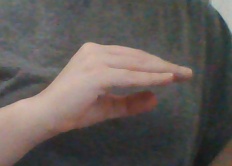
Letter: jeem